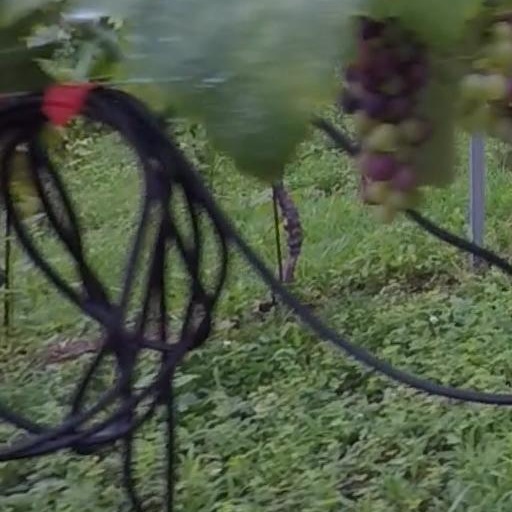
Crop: grape